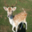
Label: deer